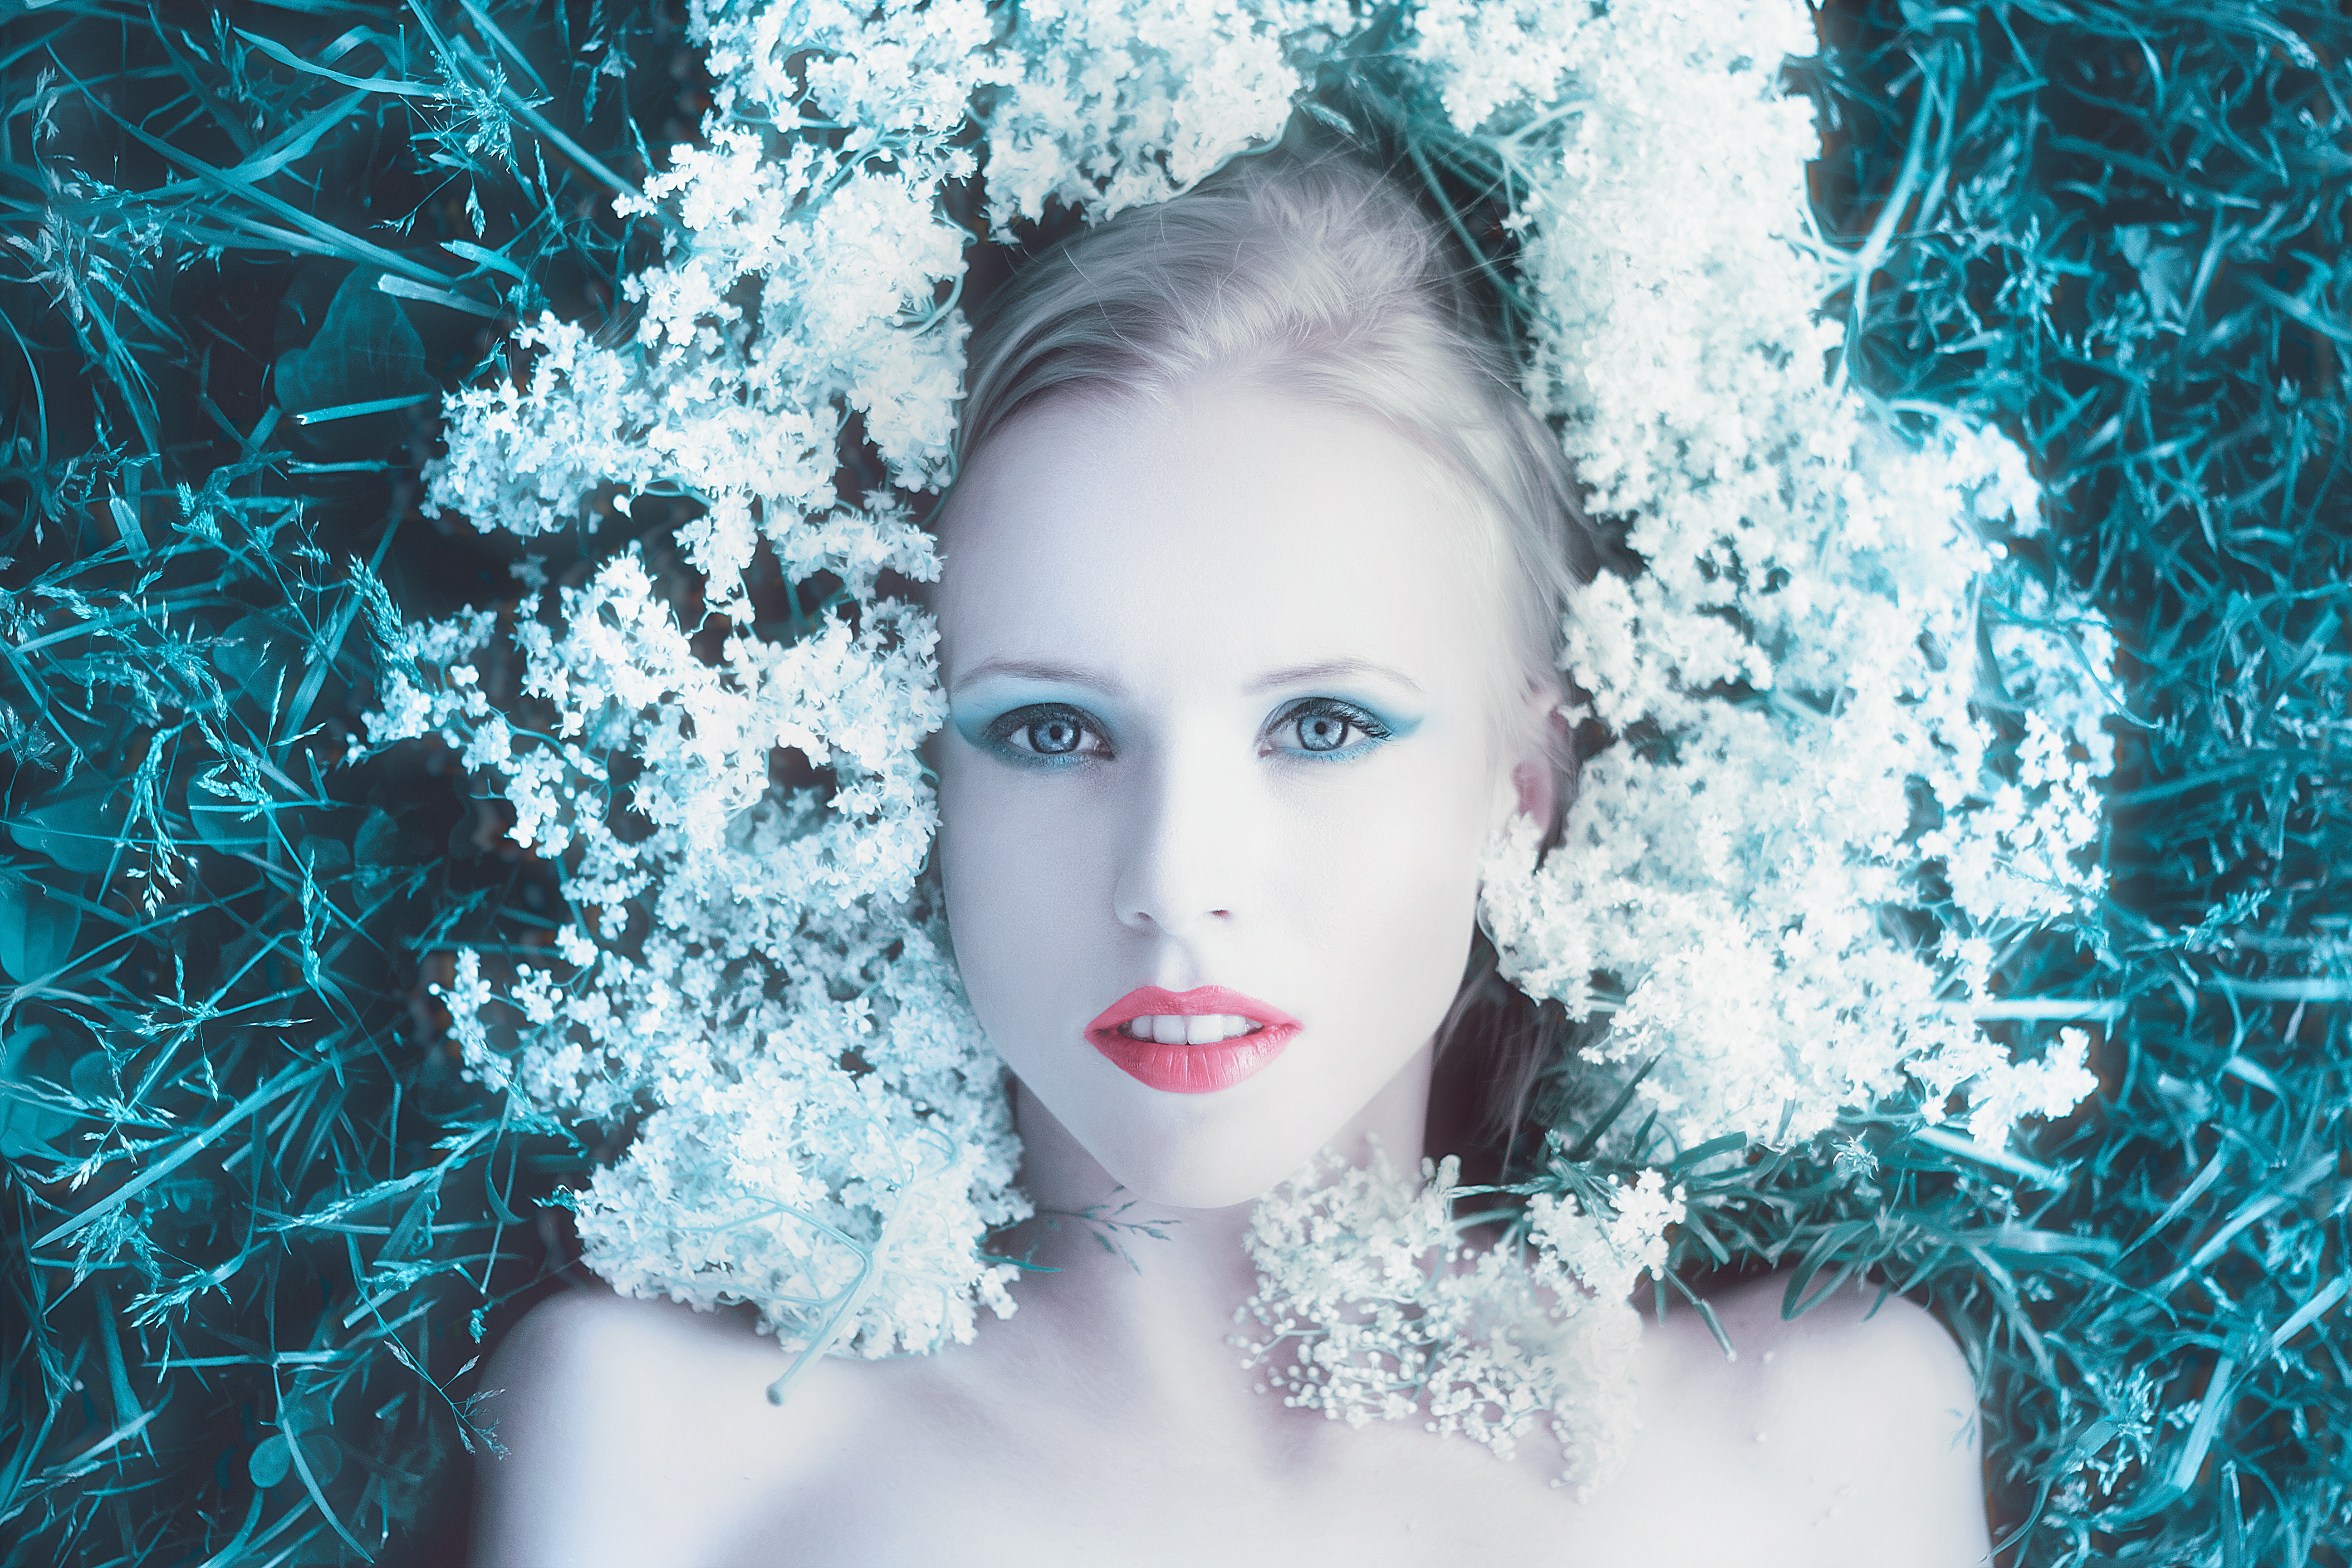
person, people, girl, sun, woman, hair, view, summer, female, model, spring, fashion, blue, season, hairstyle, smile, makeup, long hair, face, eyes, art, illustration, happiness, bright, head, beauty, style, posture, photoshoot, emotions, facial expressions, portrait of a girl, girl with flowers